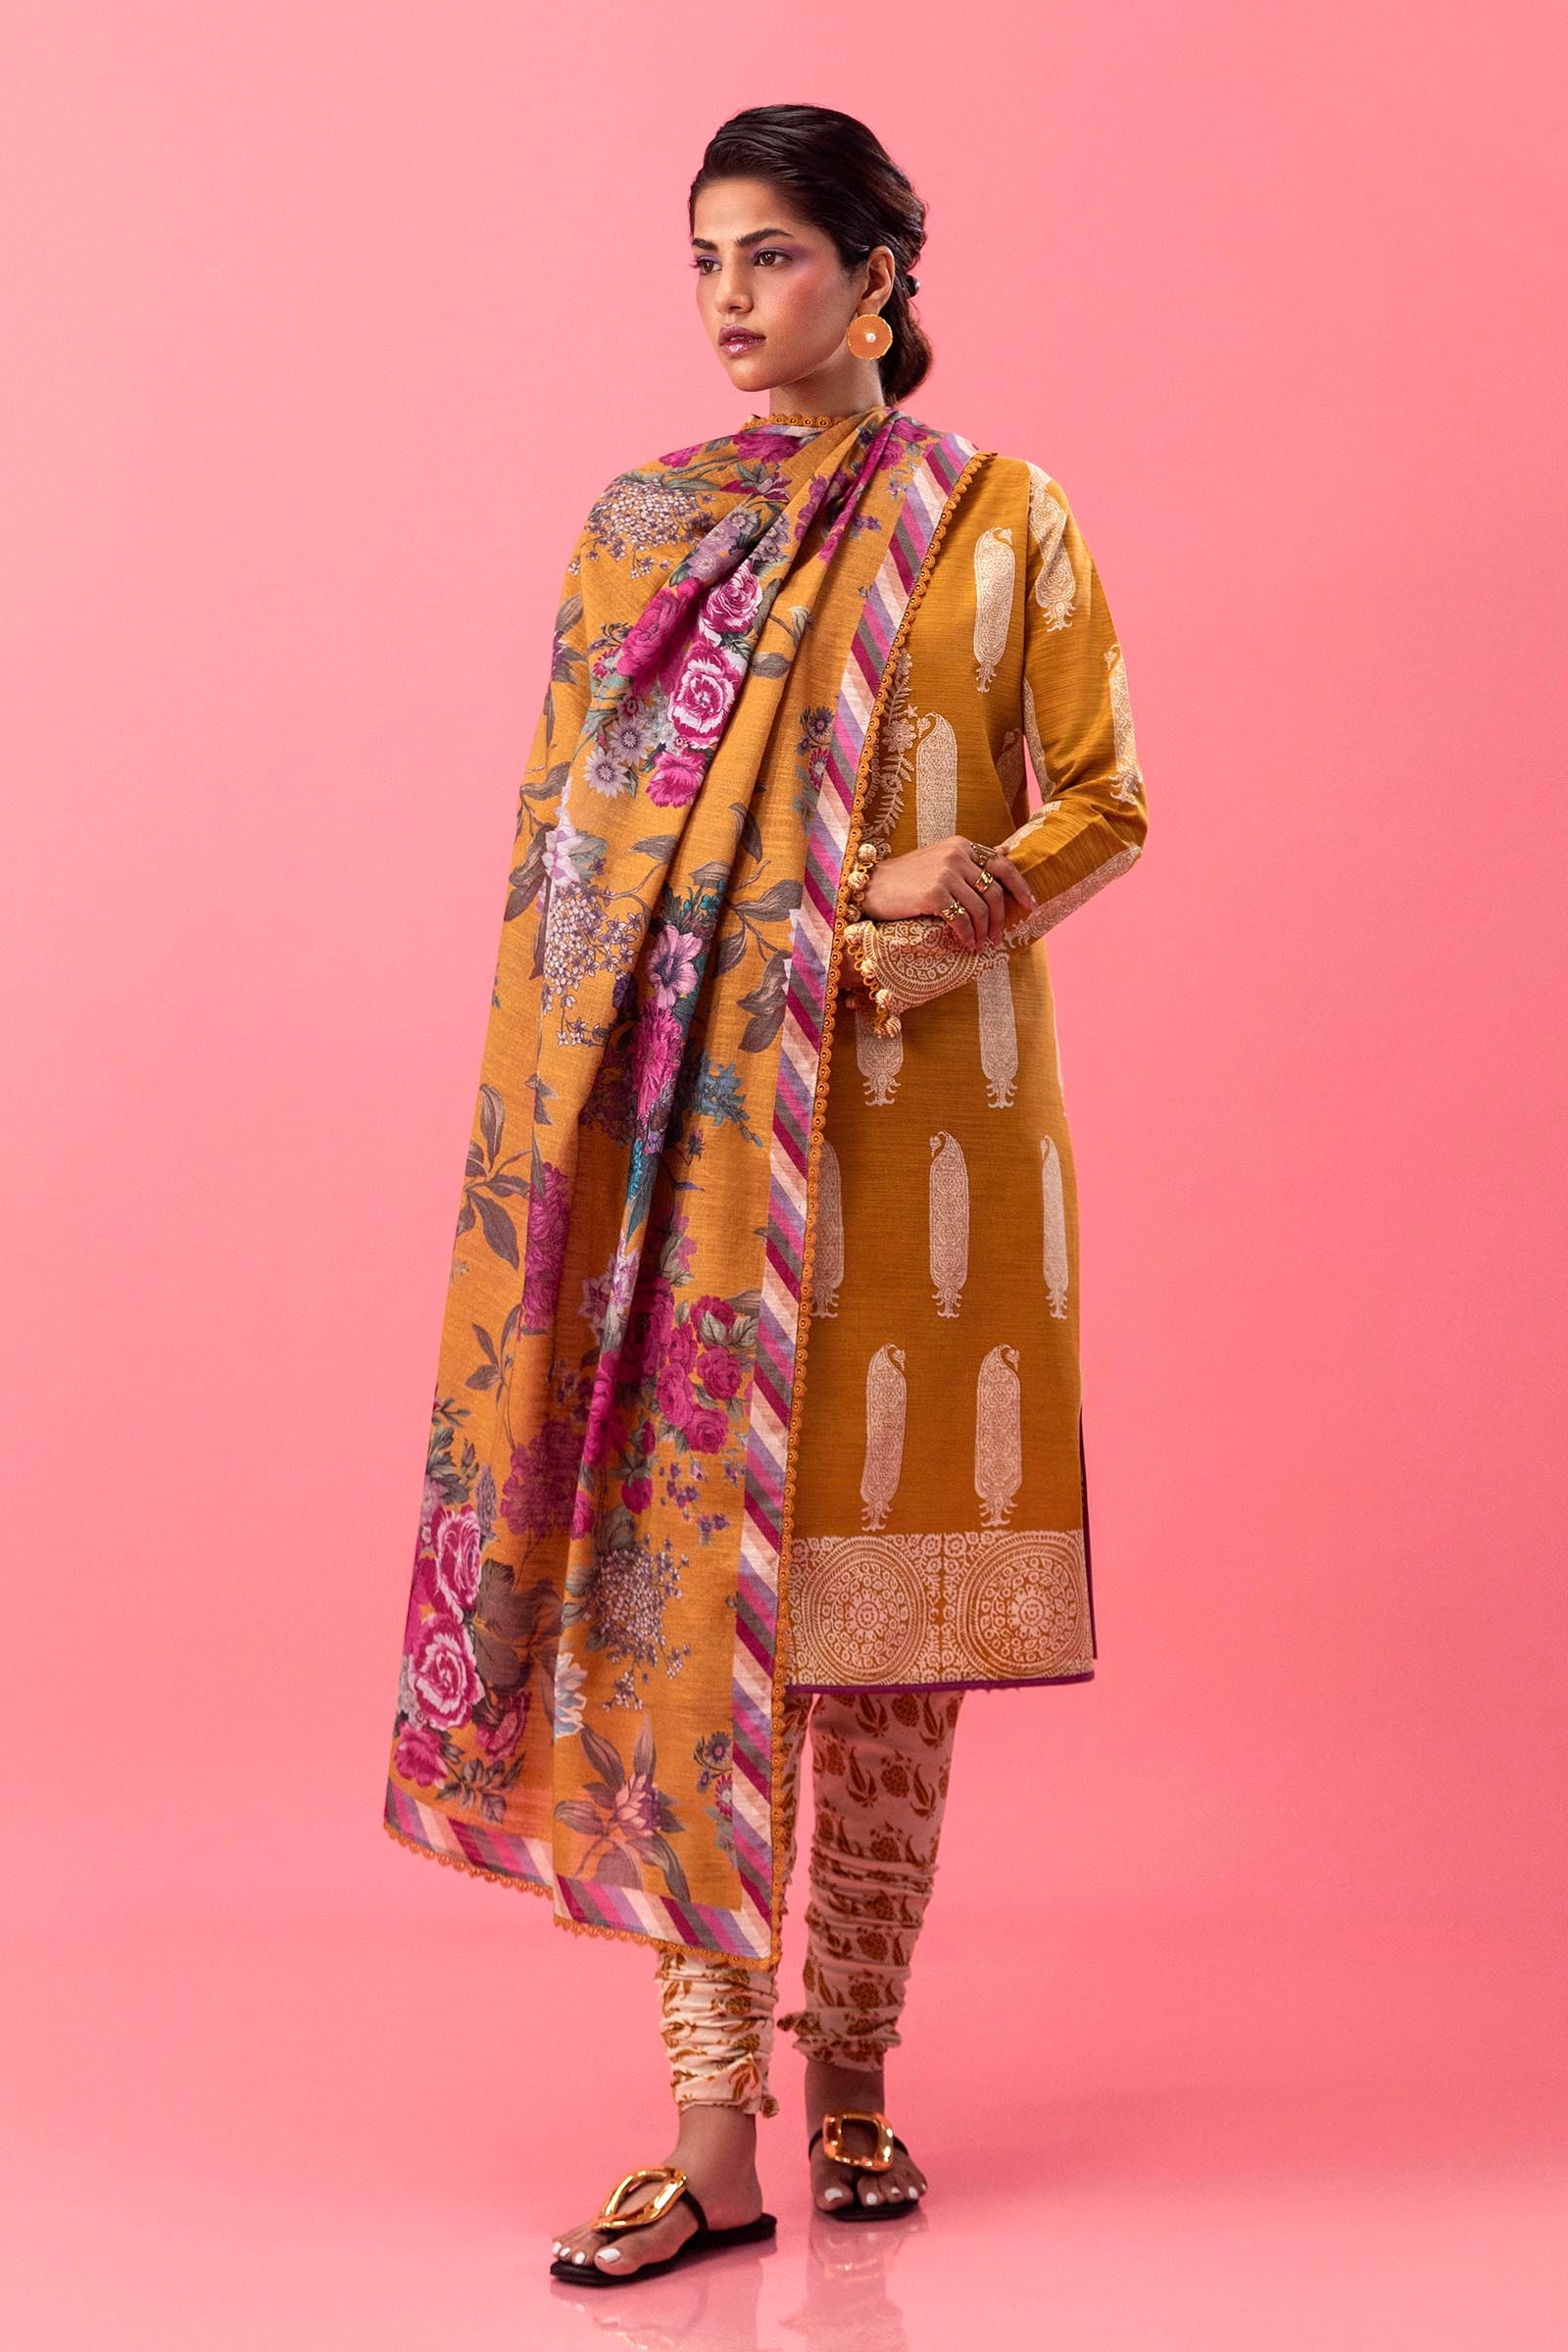
gold multi kurta pajamas